Silver Jubilee Crystal Crown

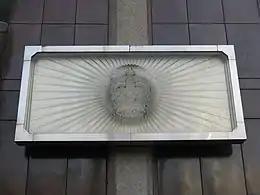
The Silver Jubilee Crystal Crown, mounted on the wall of the Tower Hotel

The Silver Jubilee Crystal Crown is a perspex sculpture by Arthur Fleischmann which has been displayed at the St Katharine Docks in London since the Silver Jubilee of Elizabeth II in 1977. A plaque nearby claims that it is the largest solid block of acrylic in the world.